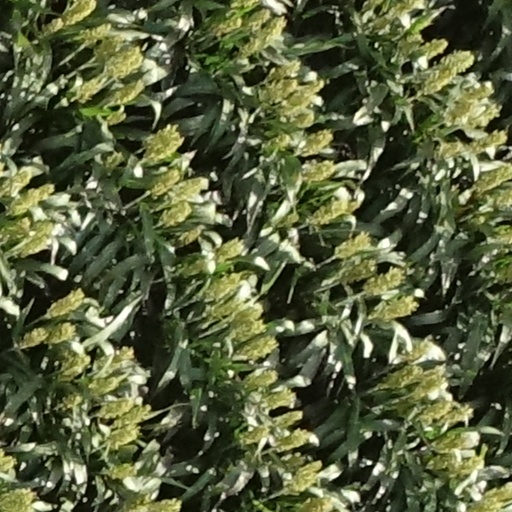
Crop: sorghum